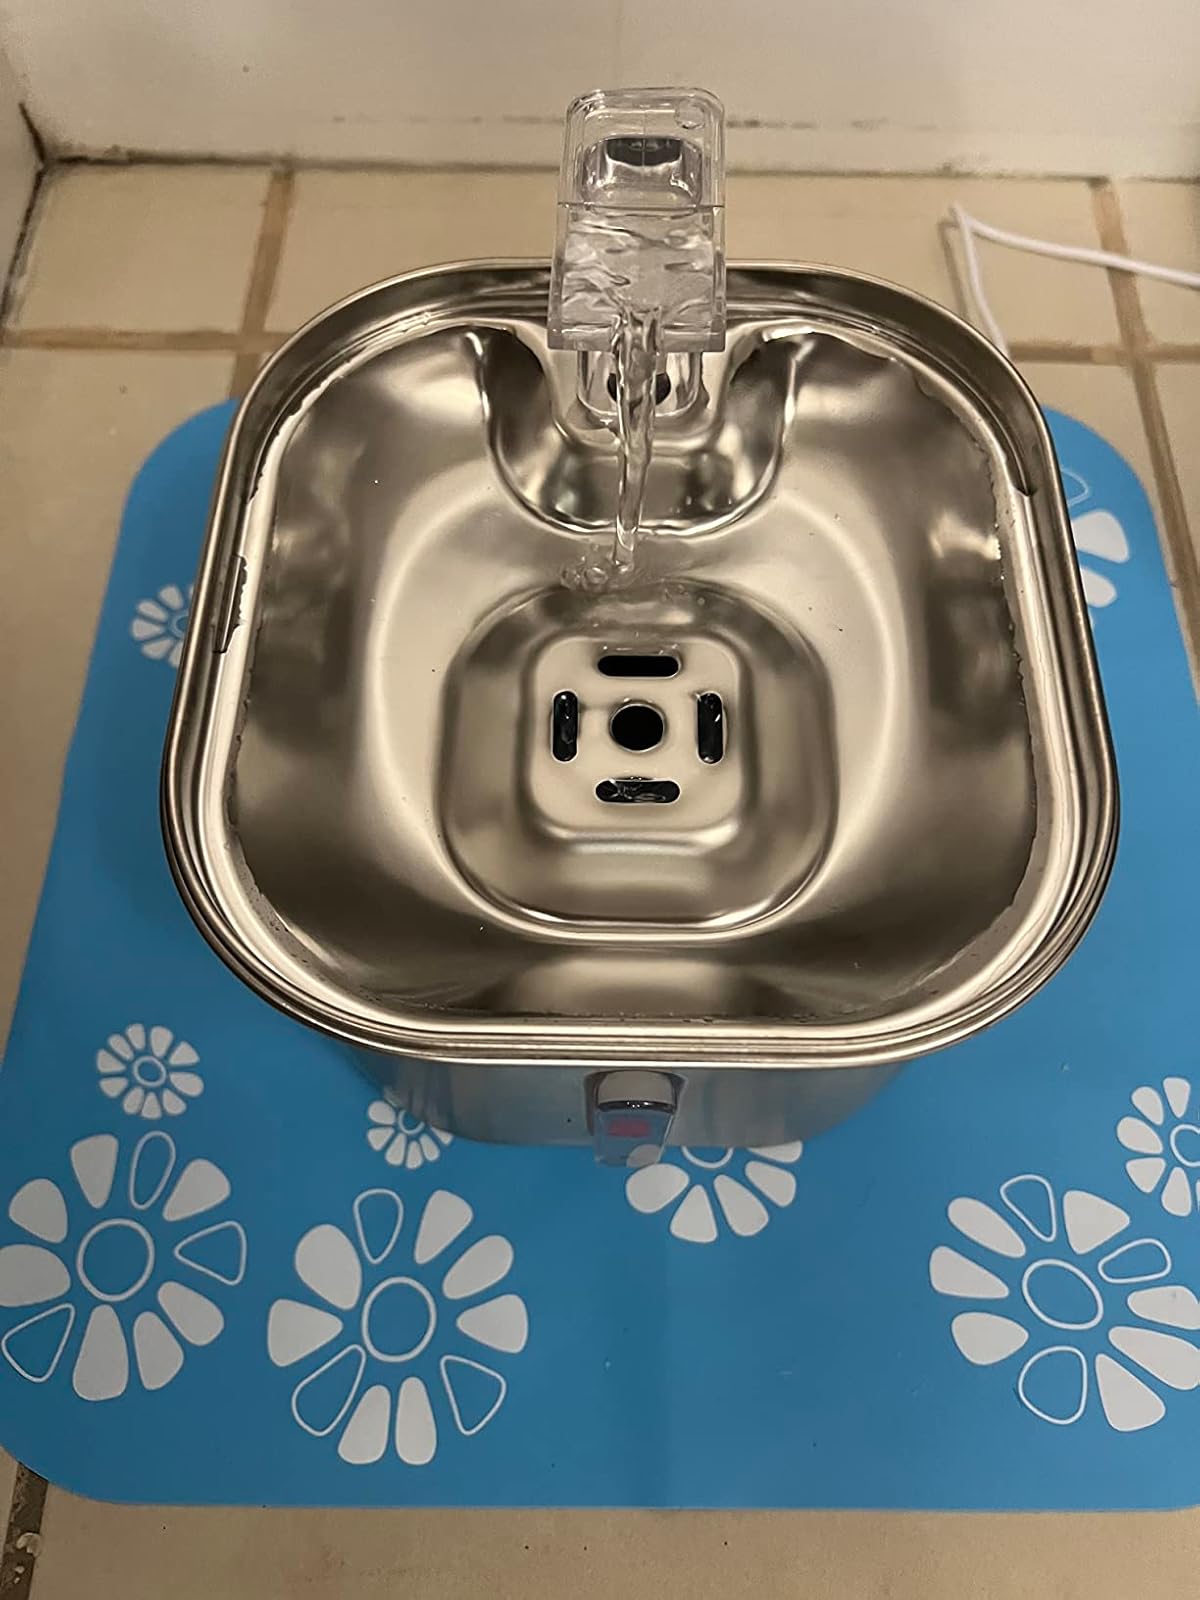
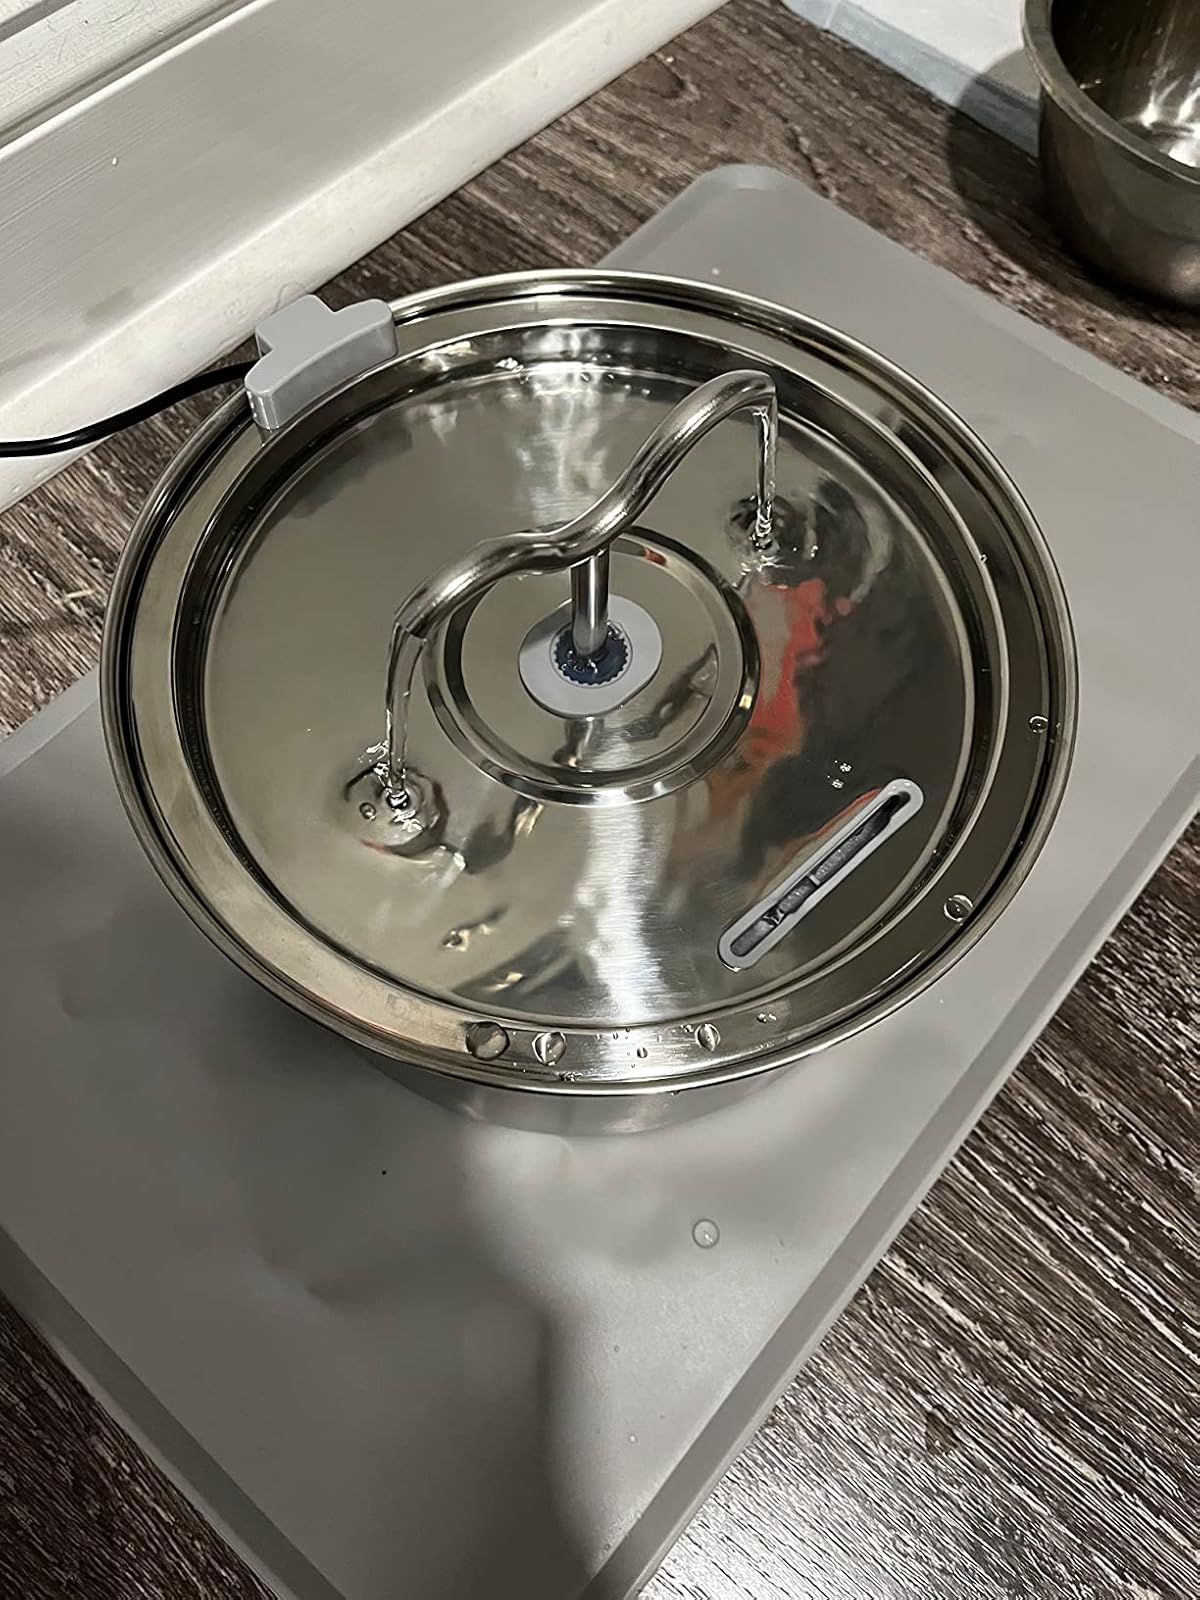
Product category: items_bowl
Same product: no